1964 Ethiopian–Somali Border War

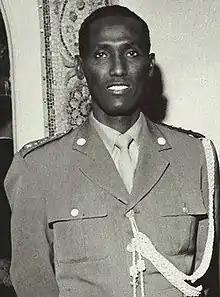
General Daud Abdulle Hirsi, commander of the Somali National Army during the war

According to other independent accounts, Somali government troops intervened in support of the Ogaden insurgents in January 1964. Haile Selassie's government claimed that 2,000 Somali troops had invaded with artillery support in order to put pressure on the 10 Ethiopian outposts along the northern frontier.